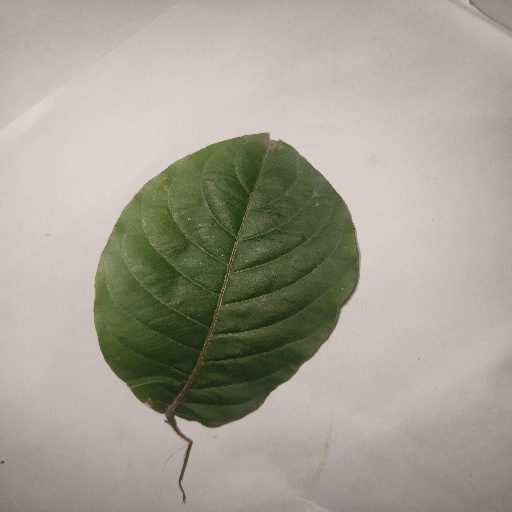
Species: HariTaki
Leaf condition: Healthy Leaf